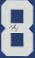
Number: 8